Michael Mantler

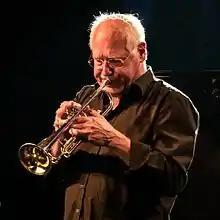
Michael Mantler at the Moers Festival, Moers, Germany, 2015

Michael Mantler (born August 10, 1943) is an Austrian avant-garde jazz trumpeter and composer of contemporary music.